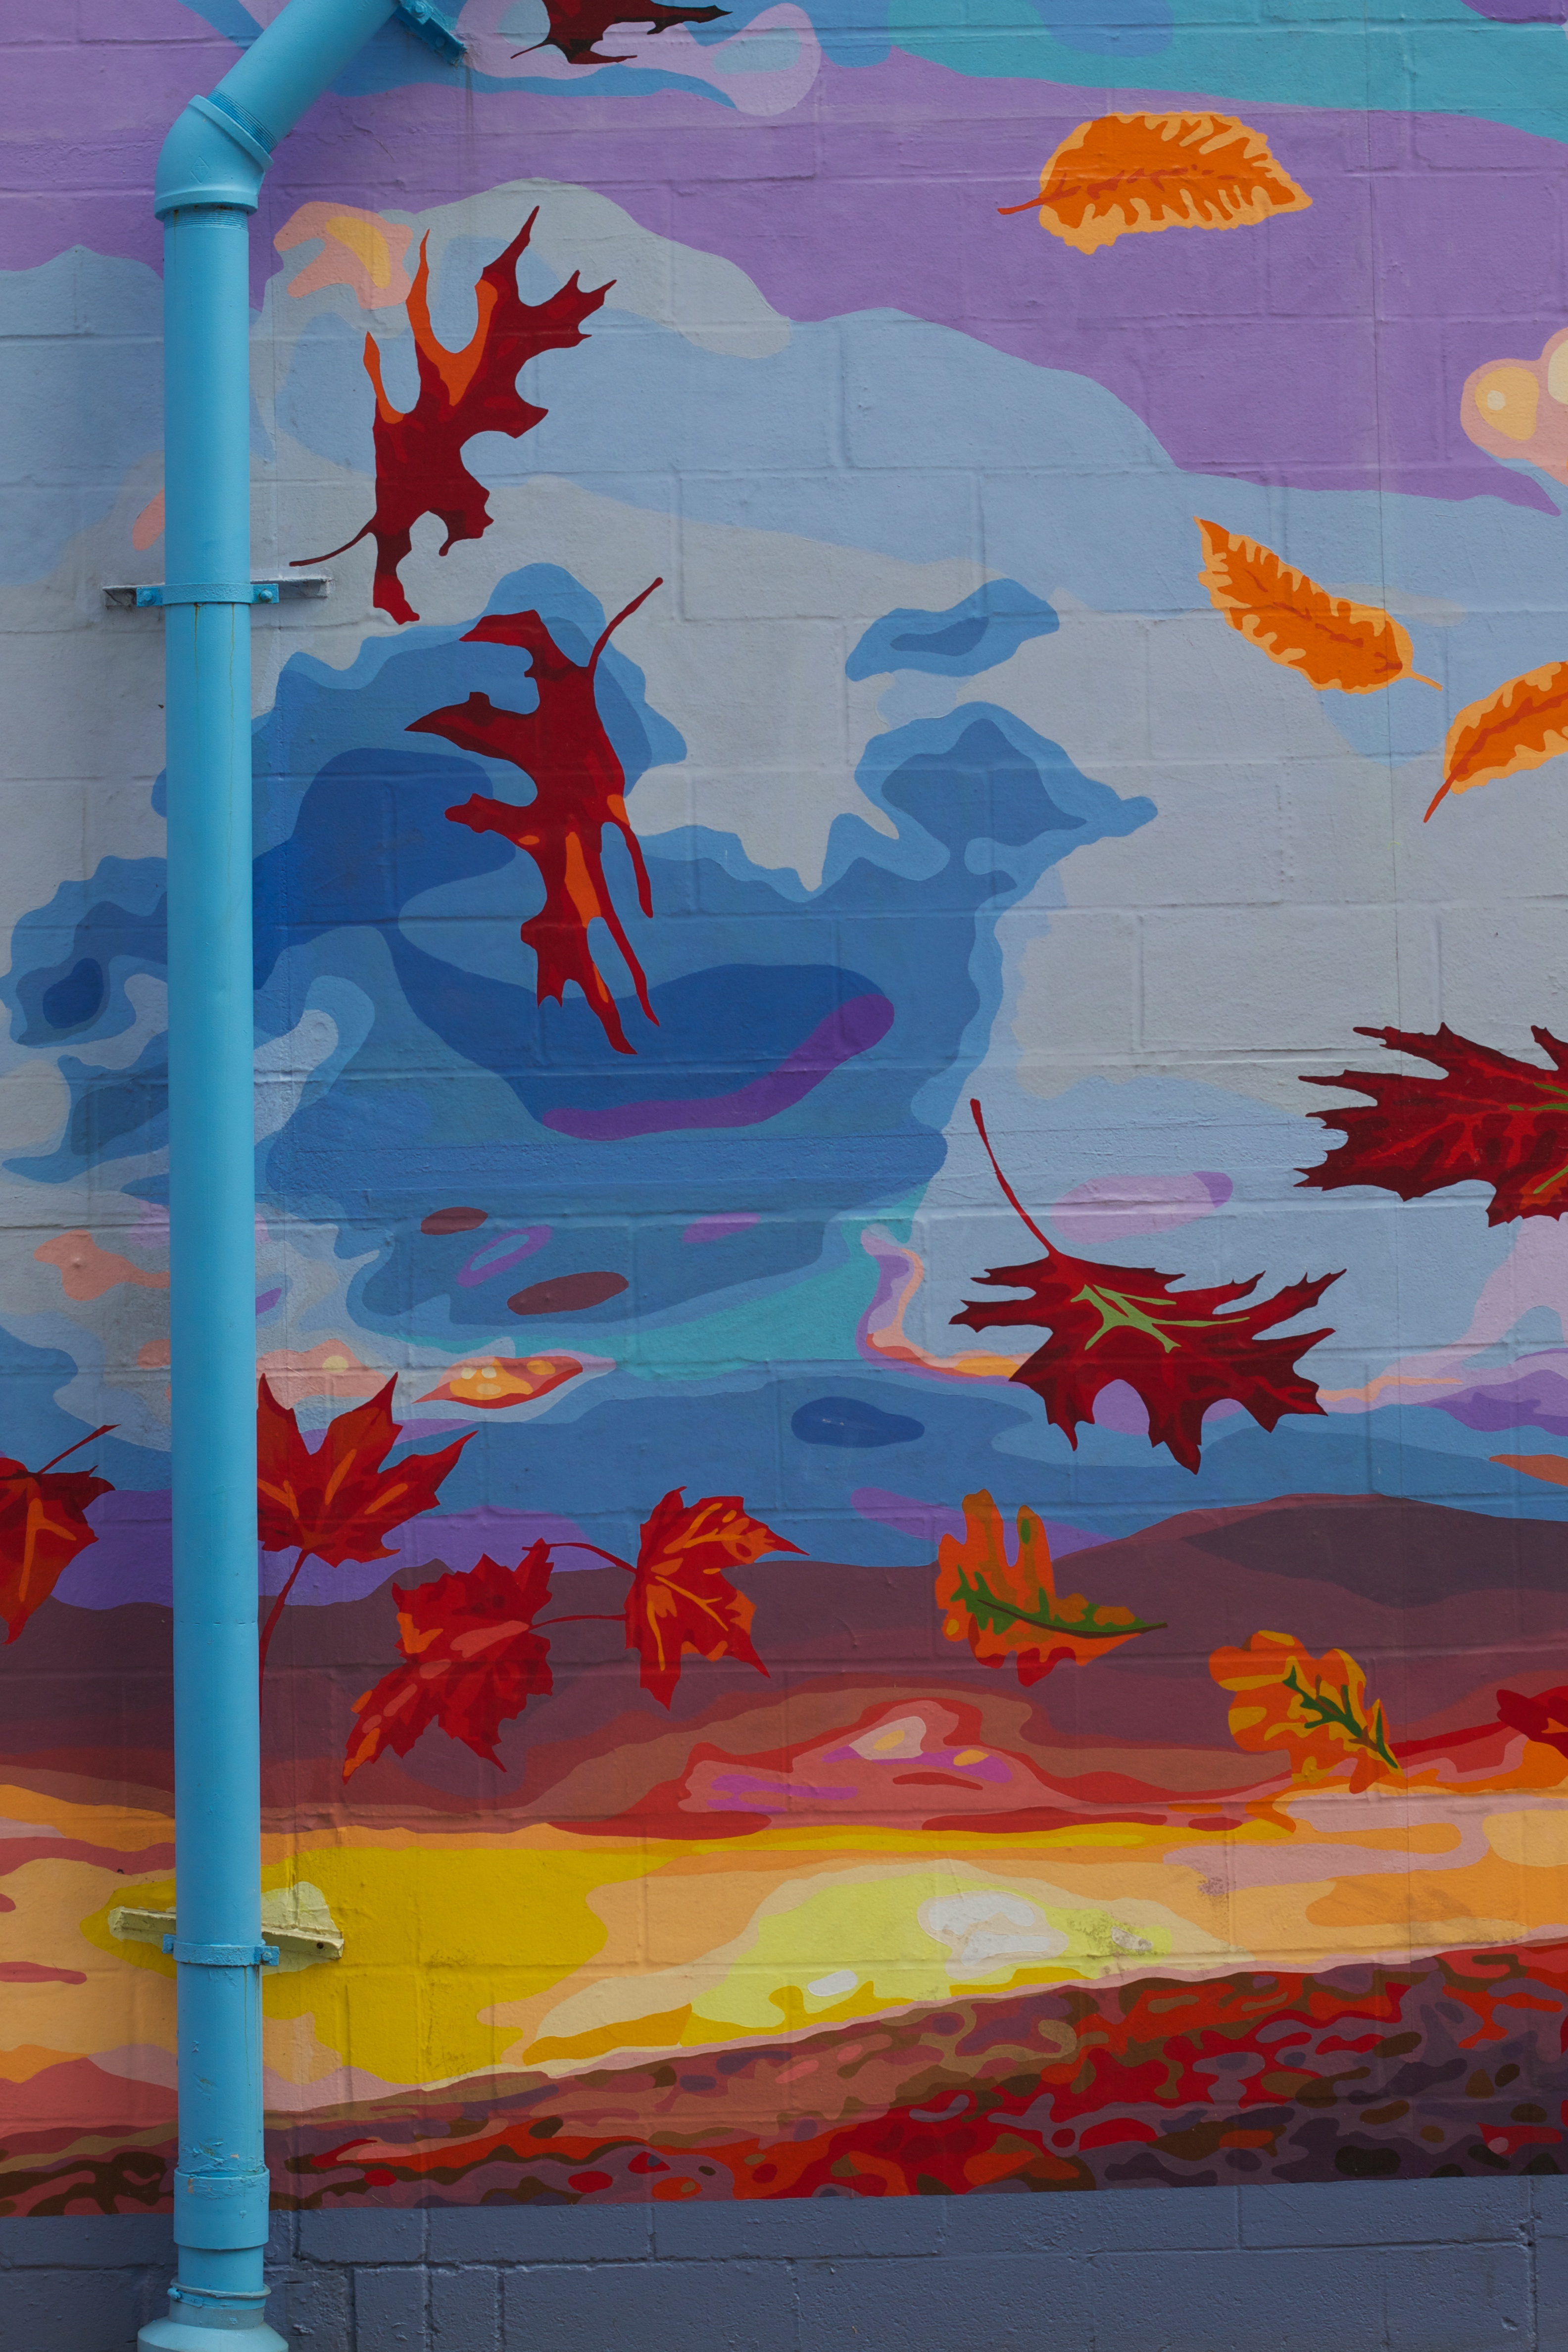
red, color, painting, art, illustration, mural, odyssey, modern art, acrylic paint